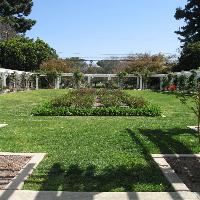
Weather: sun or clear